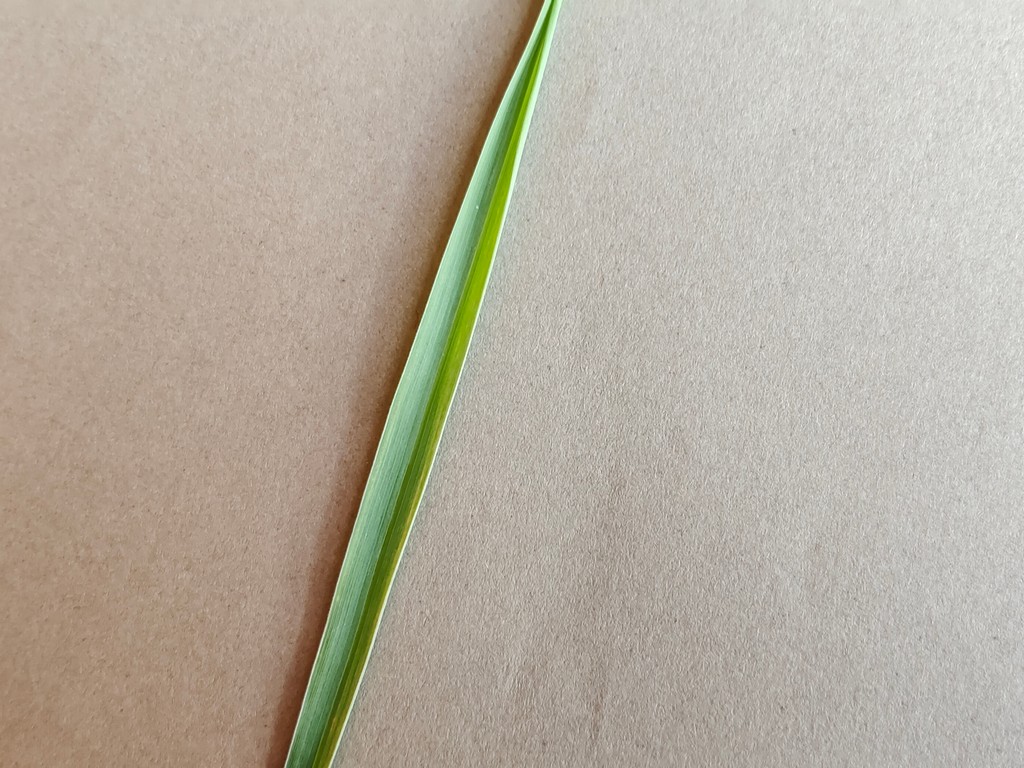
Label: Healthy